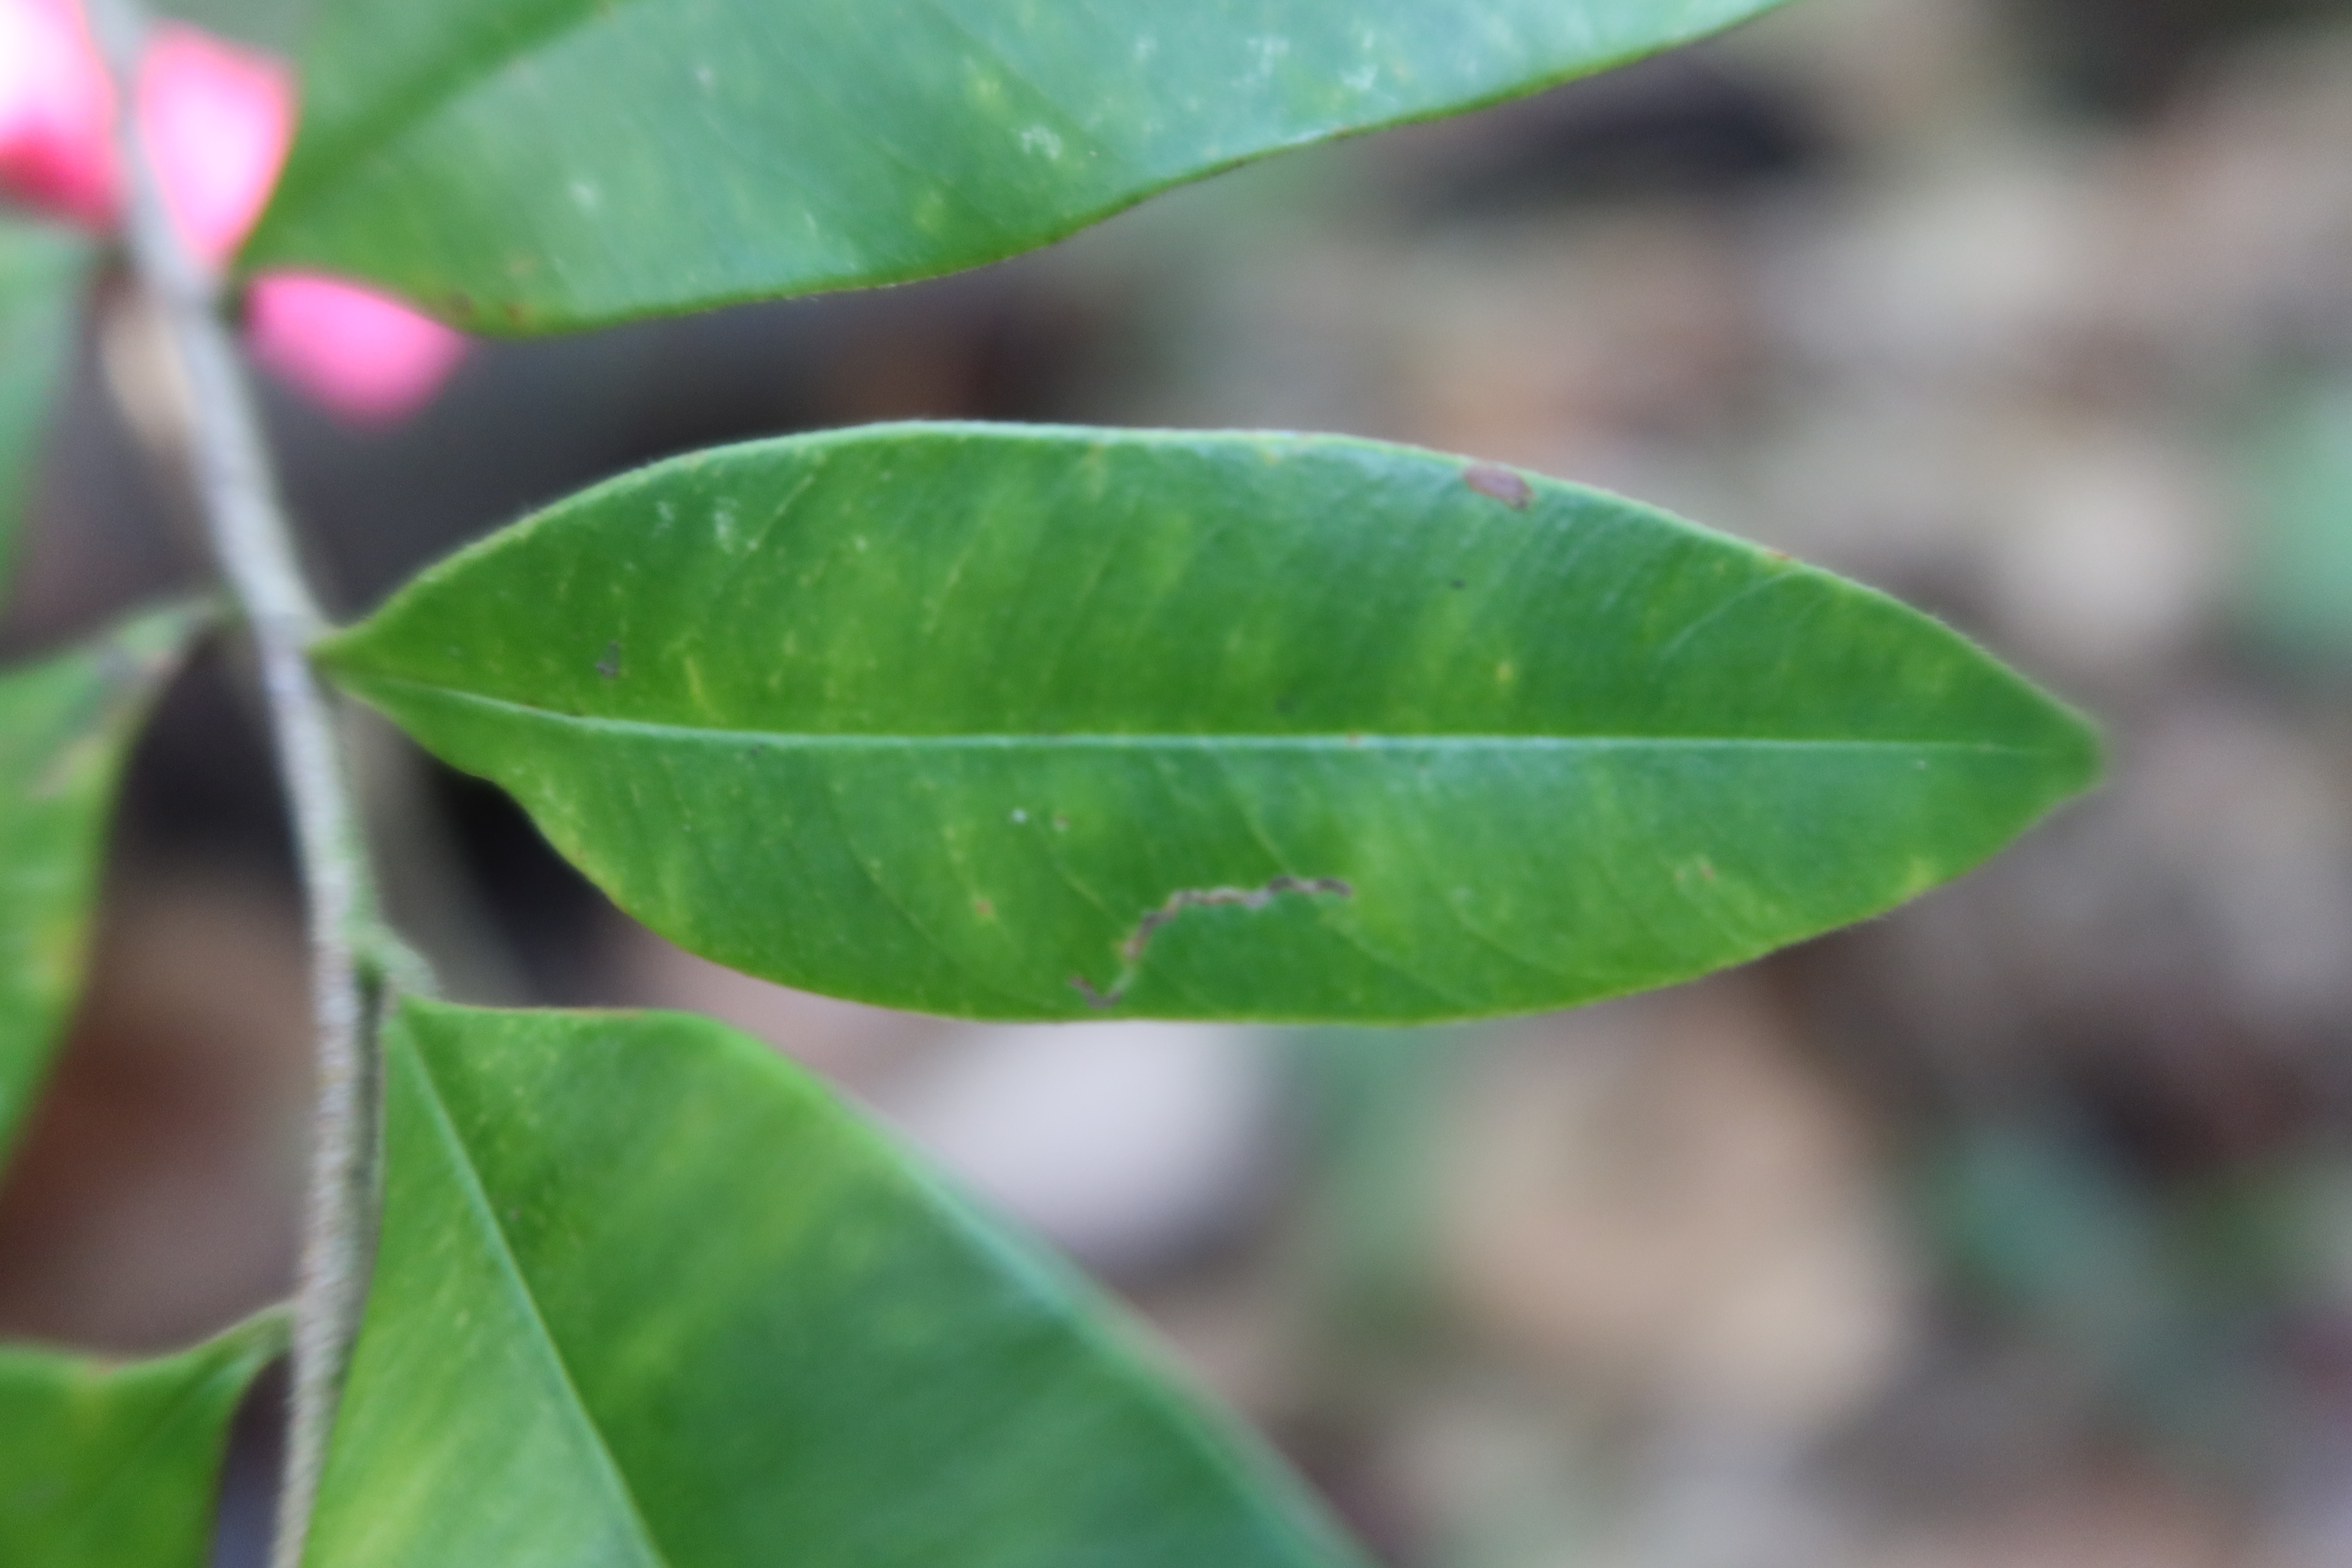
Label: Brown spots